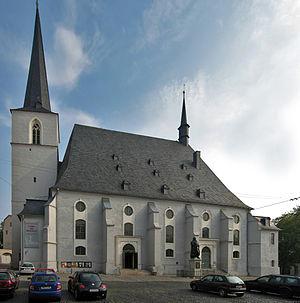
Johann Gottfried Herder est un poète, théologien et philosophe allemand. Ami et mentor du jeune Goethe, ce disciple de Kant est considéré comme l'inspirateur du Sturm und Drang et des deux grands Classiques de Weimar Goethe et Schiller dans leur jeunesse.
L'église Saint-Pierre-et-Paul de Weimar, aussi appelée église Herder est la plus grande église de cette ville allemande. C'est, pratiquement depuis les débuts de la Réforme, un temple luthérien. L'église est classée au Patrimoine mondial Classical Weimar.